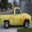
Label: pickup_truck